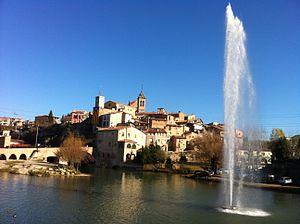
Gironella est une commune de la communauté de Catalogne en Espagne, située dans la Province de Barcelone. Elle appartient à la comarque de Berguedà.